The Ladies' Diary

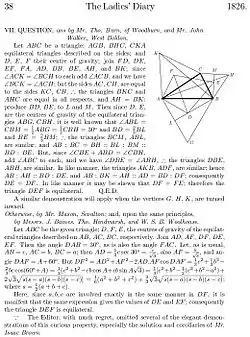
Extract from the 1826 "Ladies' Diary", giving geometric and analytic proofs for Napoleon's theorem

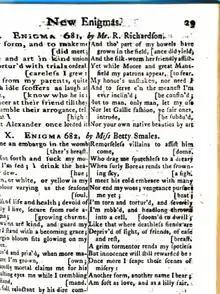
Betty Smales and R.Richardson wrote for the "Ladies Diary Almanack, for the Year of Our Lord 1786" and married via the magazines pages. Charlotte Caroline Richardson was one of the results.

The Ladies' Diary: or, Woman's Almanack appeared annually in London from 1704 to 1841 after which it was succeeded by "The Lady's and Gentleman's Diary". It featured material relating to calendars etc. including sunrise and sunset times and phases of the moon, as well as important dates (eclipses, holidays, school terms, etc.), and a chronology of remarkable events.